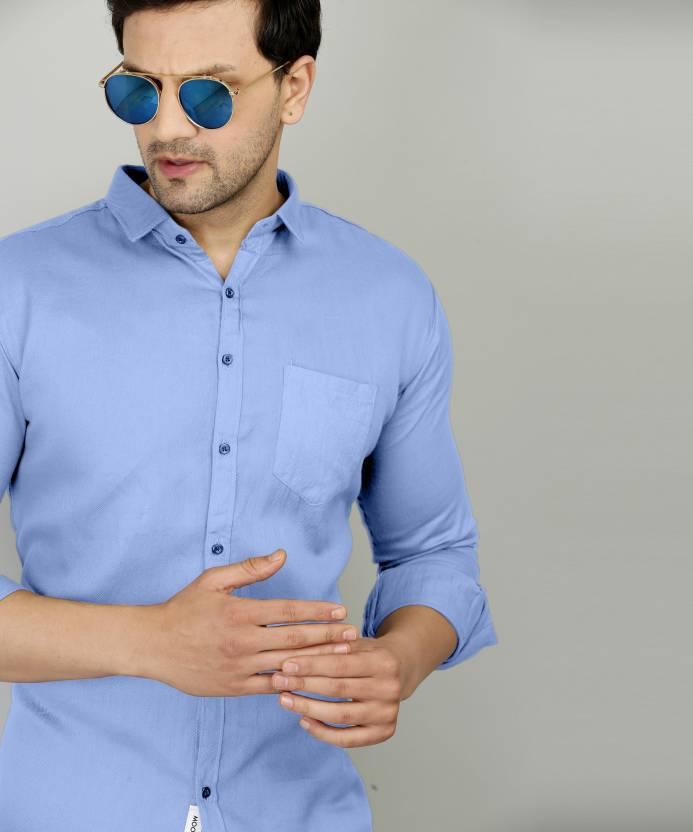
Light Blue Solid Men Slim Fit Solid Casual Shirt